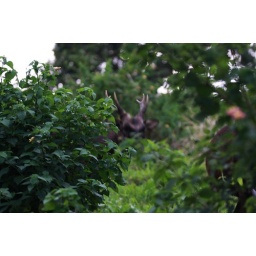
cervus mariannus: the alpha male coming out from the bushes (philippine deer siting in the forest of calauan).